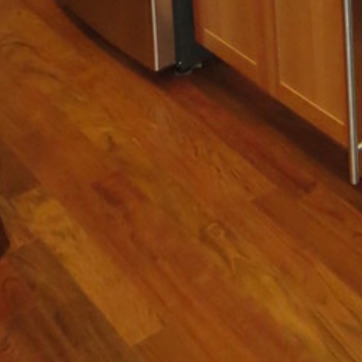
Material: wood